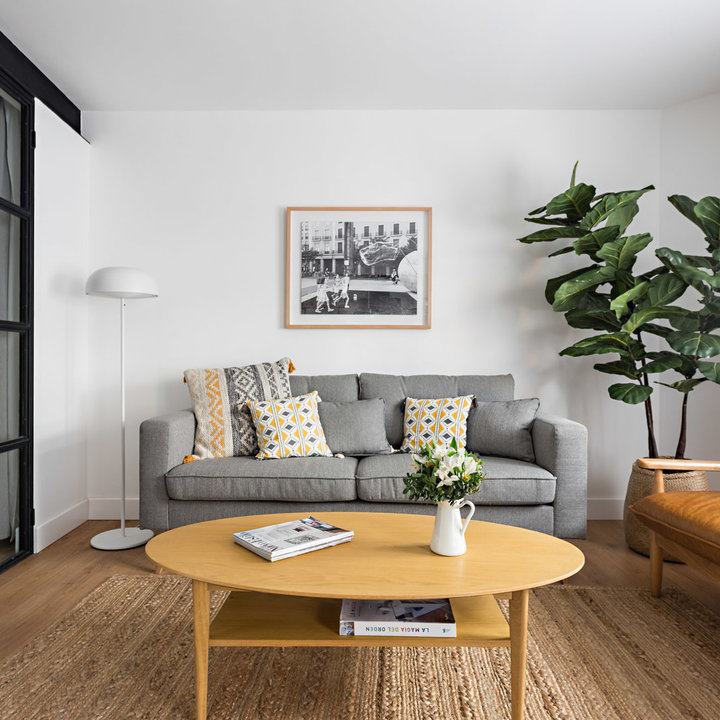
Style: Scandinavian